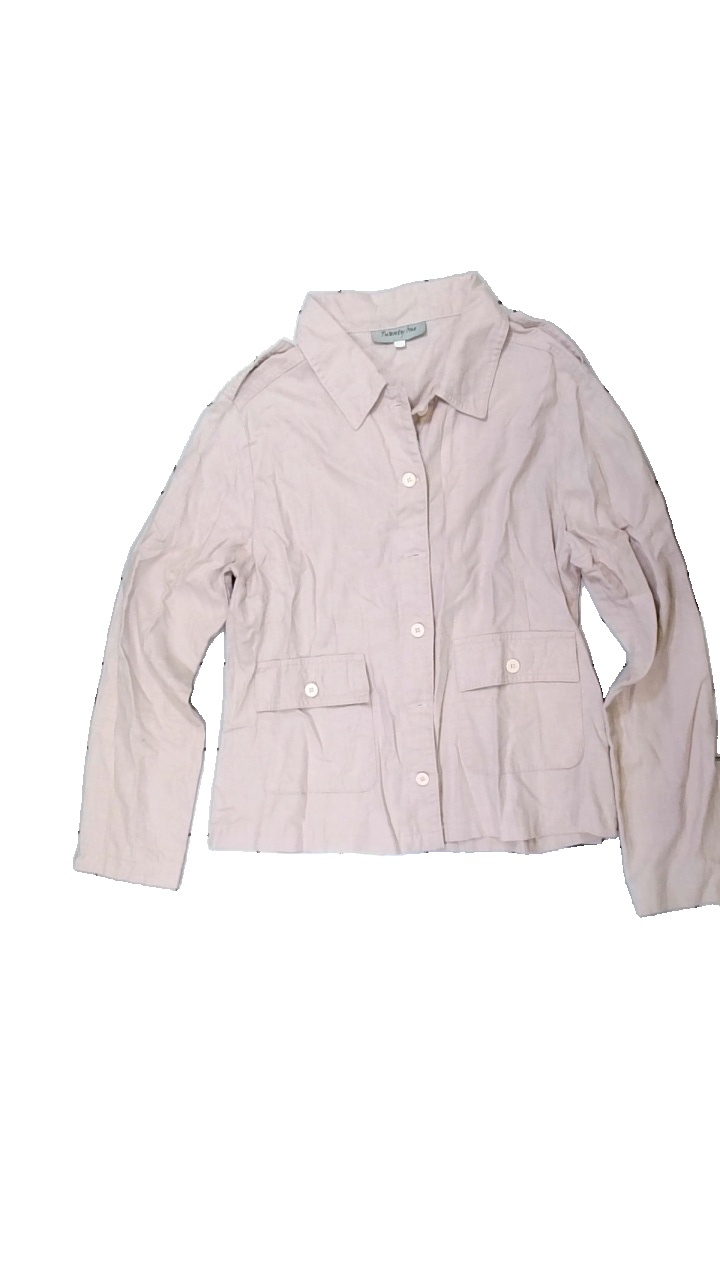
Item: Jacket (Ladies)
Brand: Twenty One
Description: rosa tunn jacka
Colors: Pink
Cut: Regular
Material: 77% cotton 23% viscose
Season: Summer
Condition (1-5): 5
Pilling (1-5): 5
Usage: Reuse
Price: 100-150